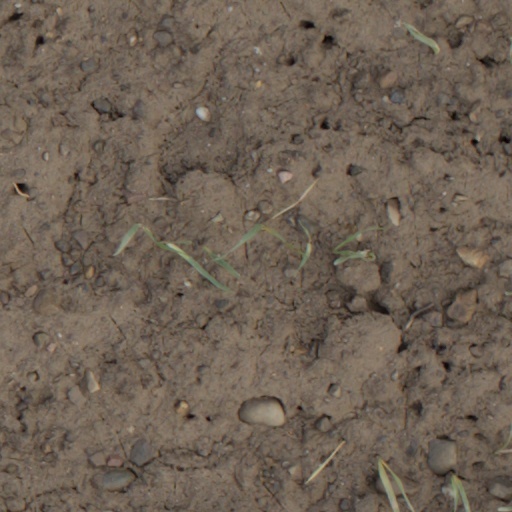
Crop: wheat